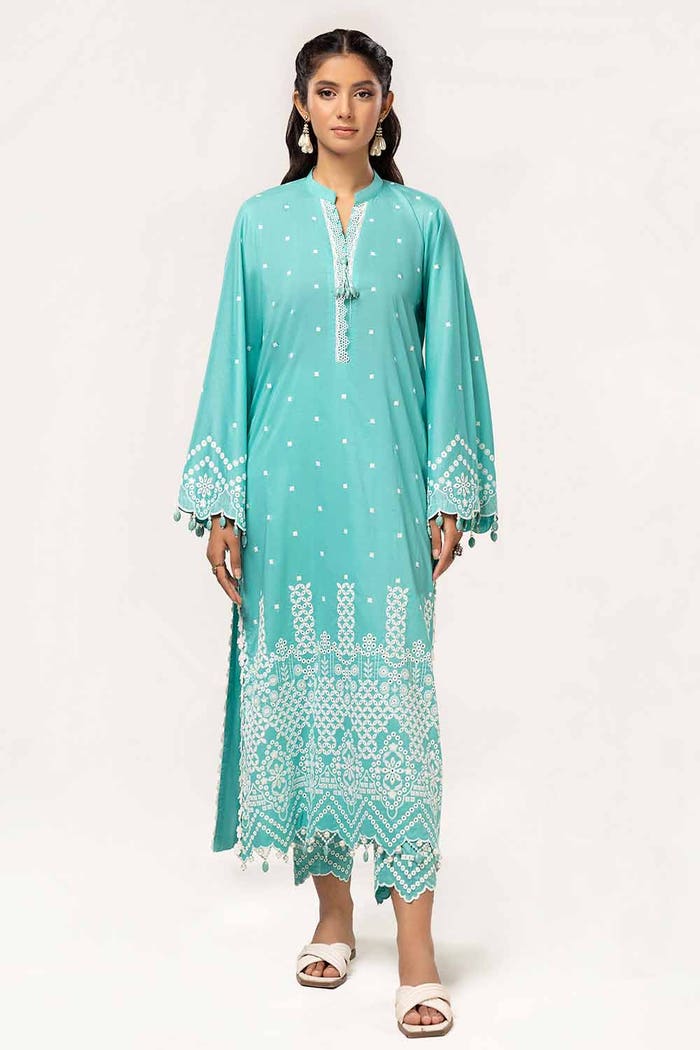
teal embroidered cotton tunic